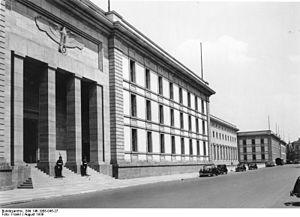
La Neue Reichskanzlei fut entre 1938 et 1945, la résidence officielle d'Adolf Hitler, le chef de l'État allemand. Il en avait confié la conception et la réalisation à son architecte personnel Albert Speer et à Arno Breker la création de sculptures pour la décorer.